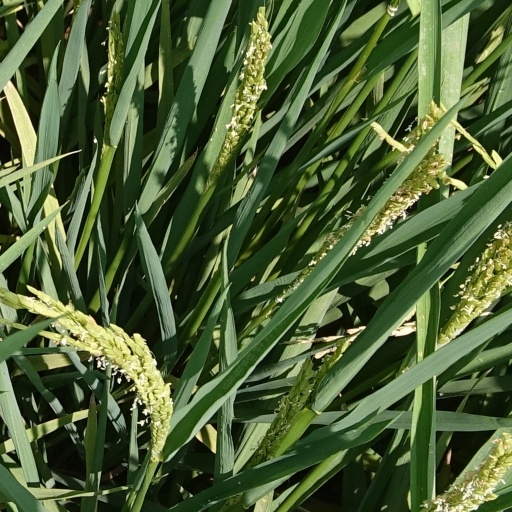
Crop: rice